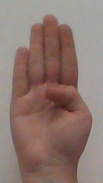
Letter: kaaf